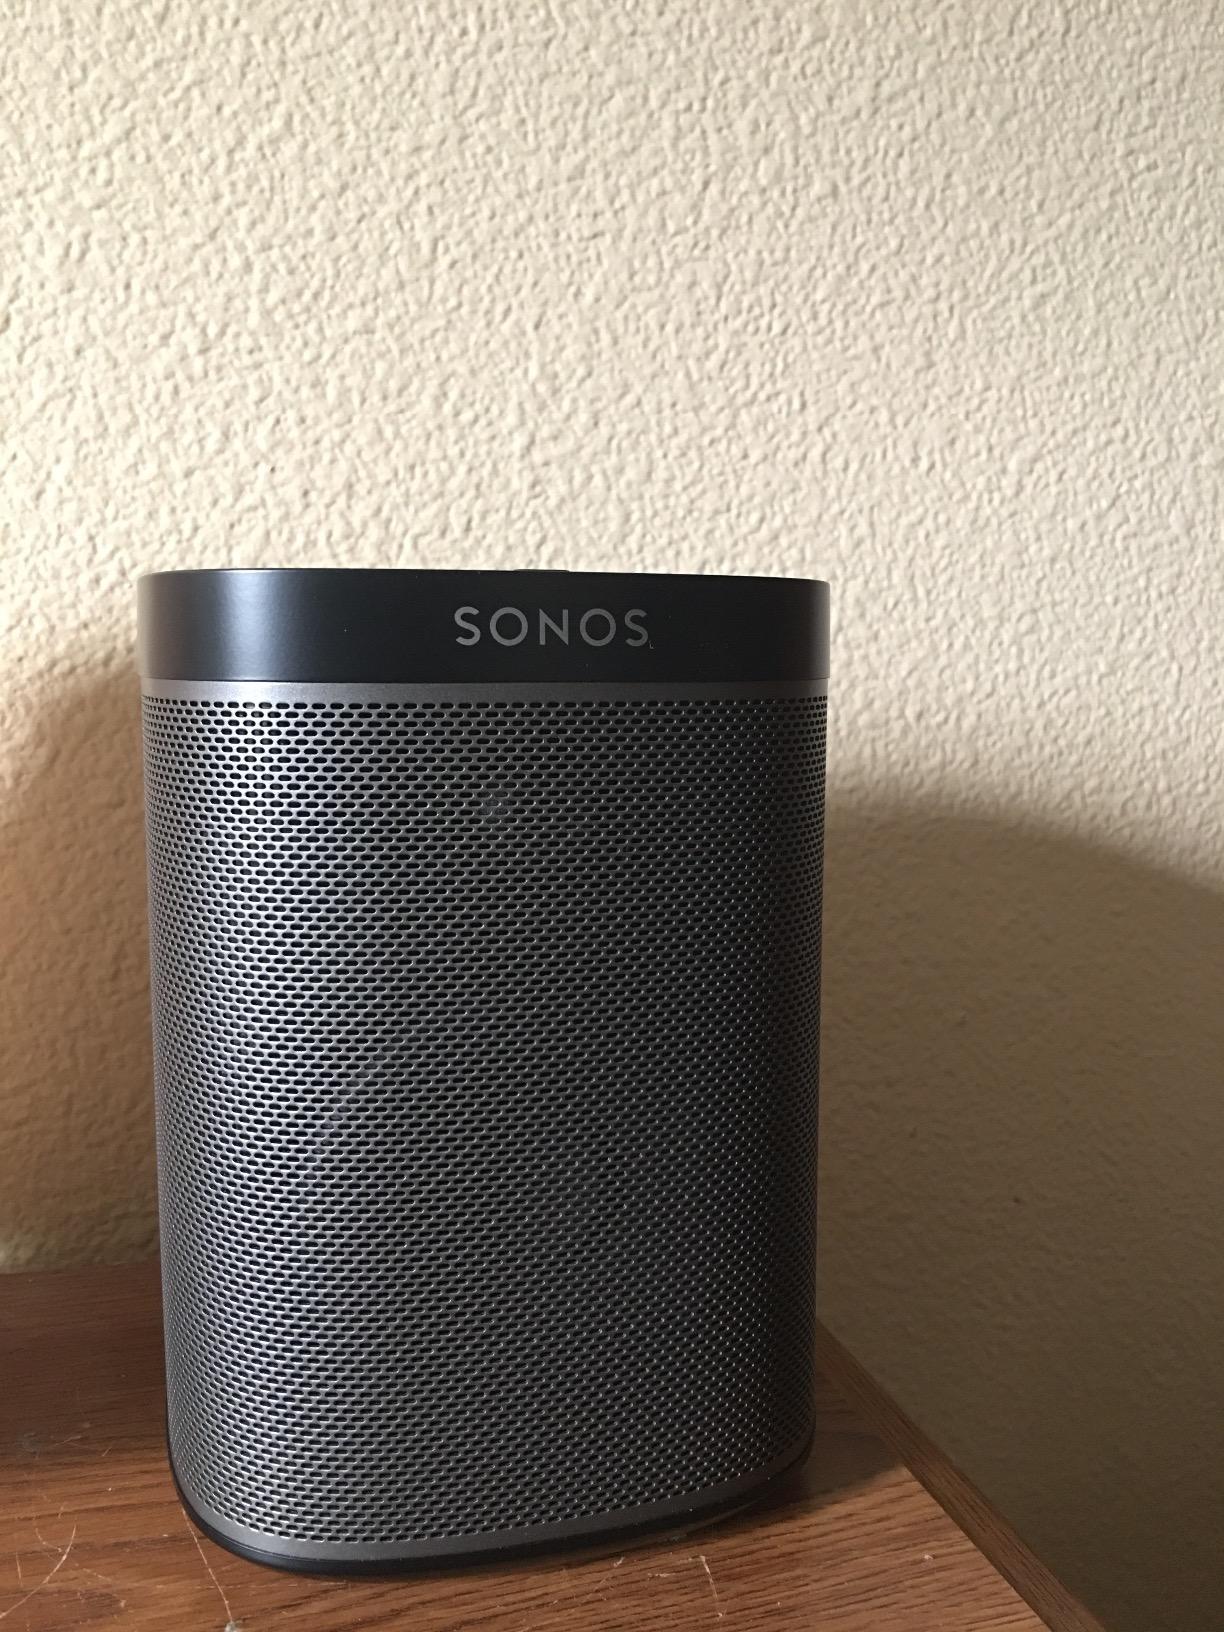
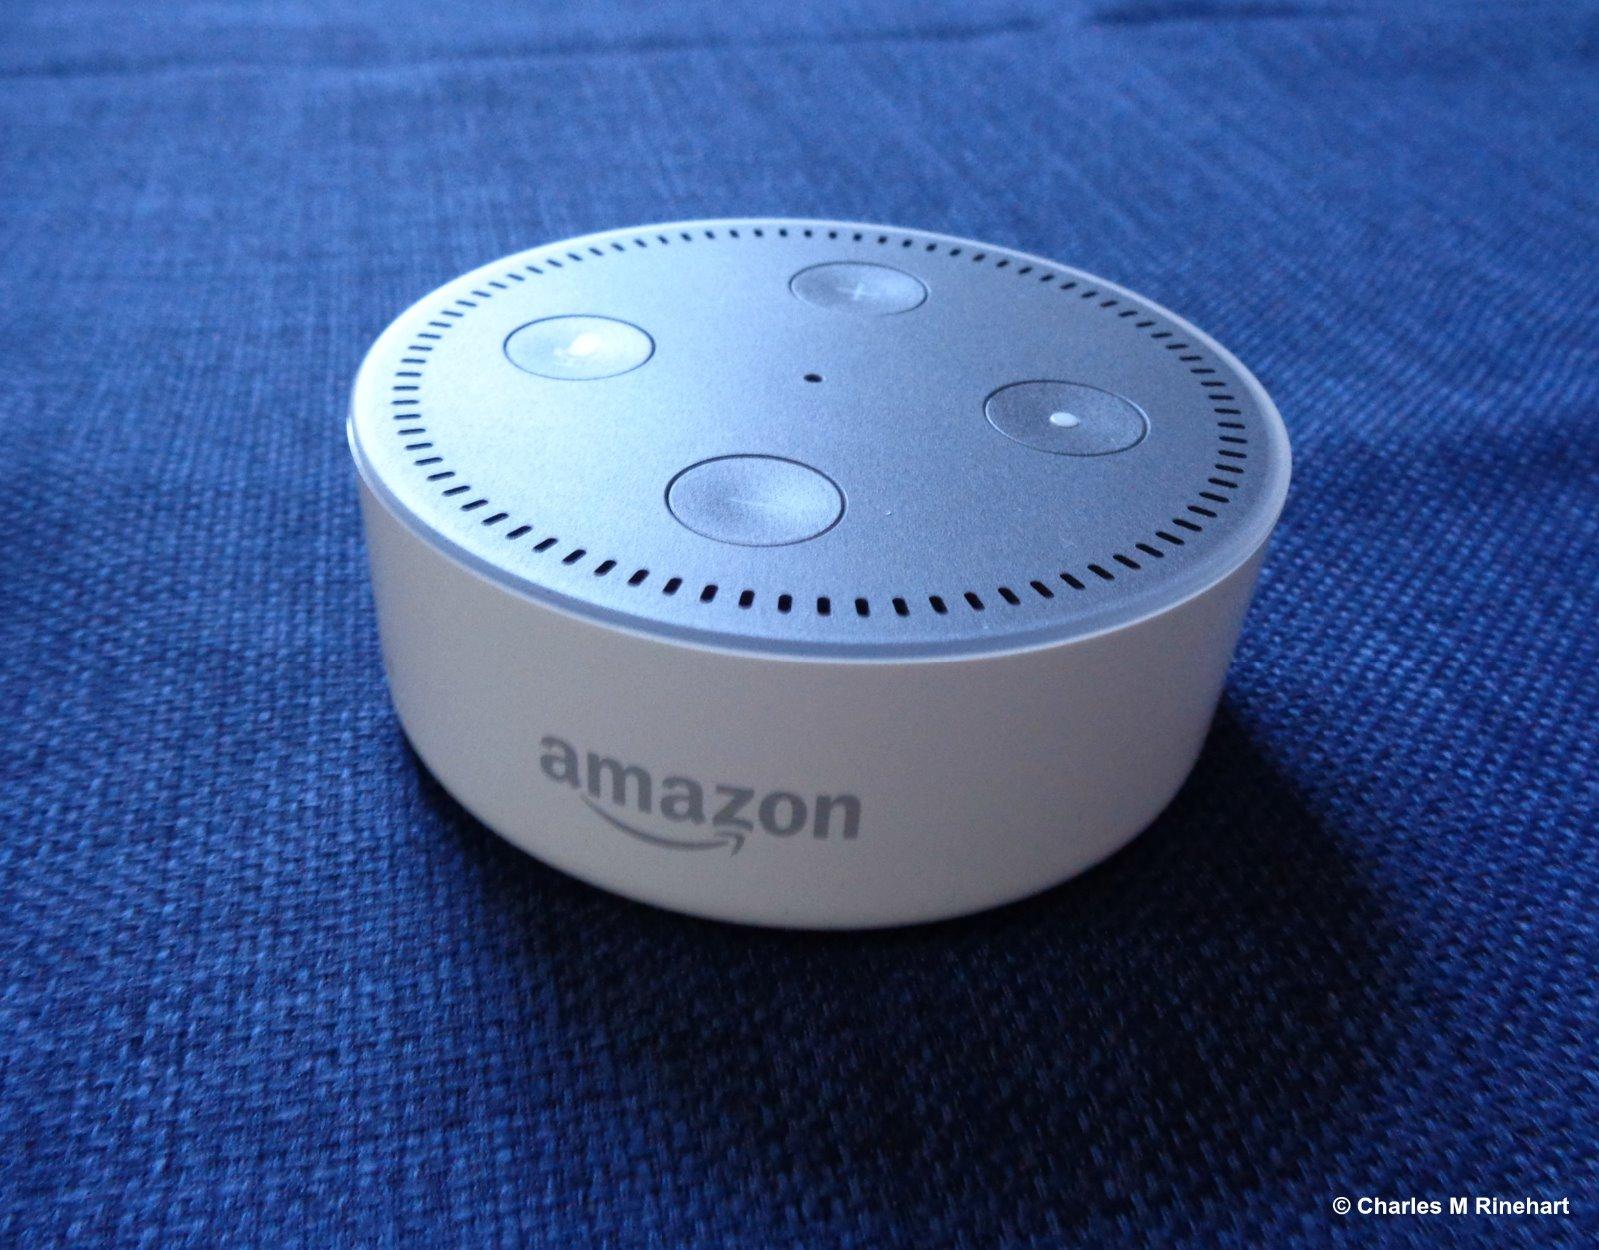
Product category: speaker
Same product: no